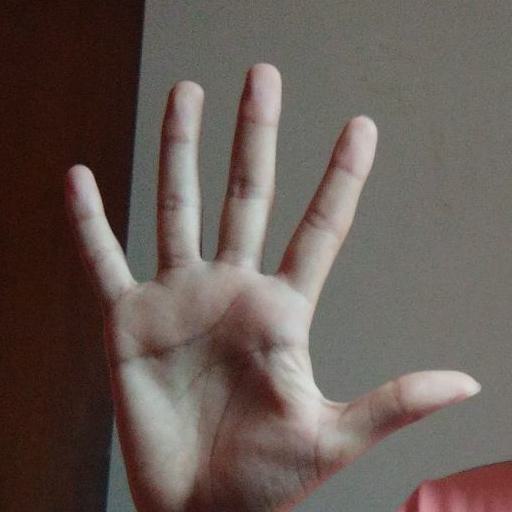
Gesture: palm